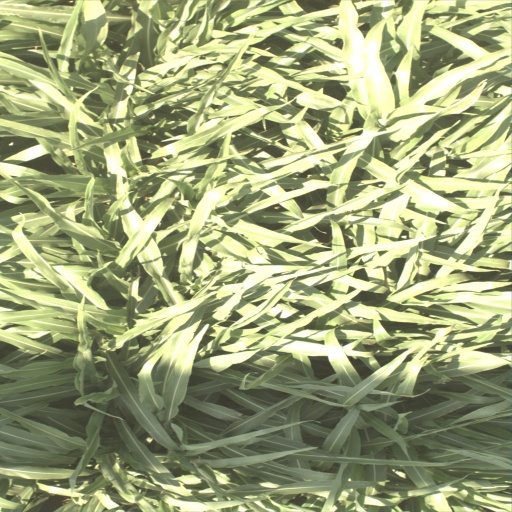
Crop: sorghum